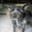
Label: dog